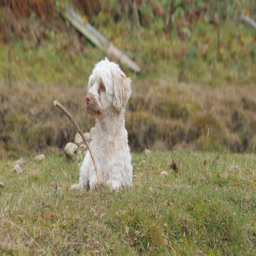
young dog chewing on a stick while relaxing in the grass